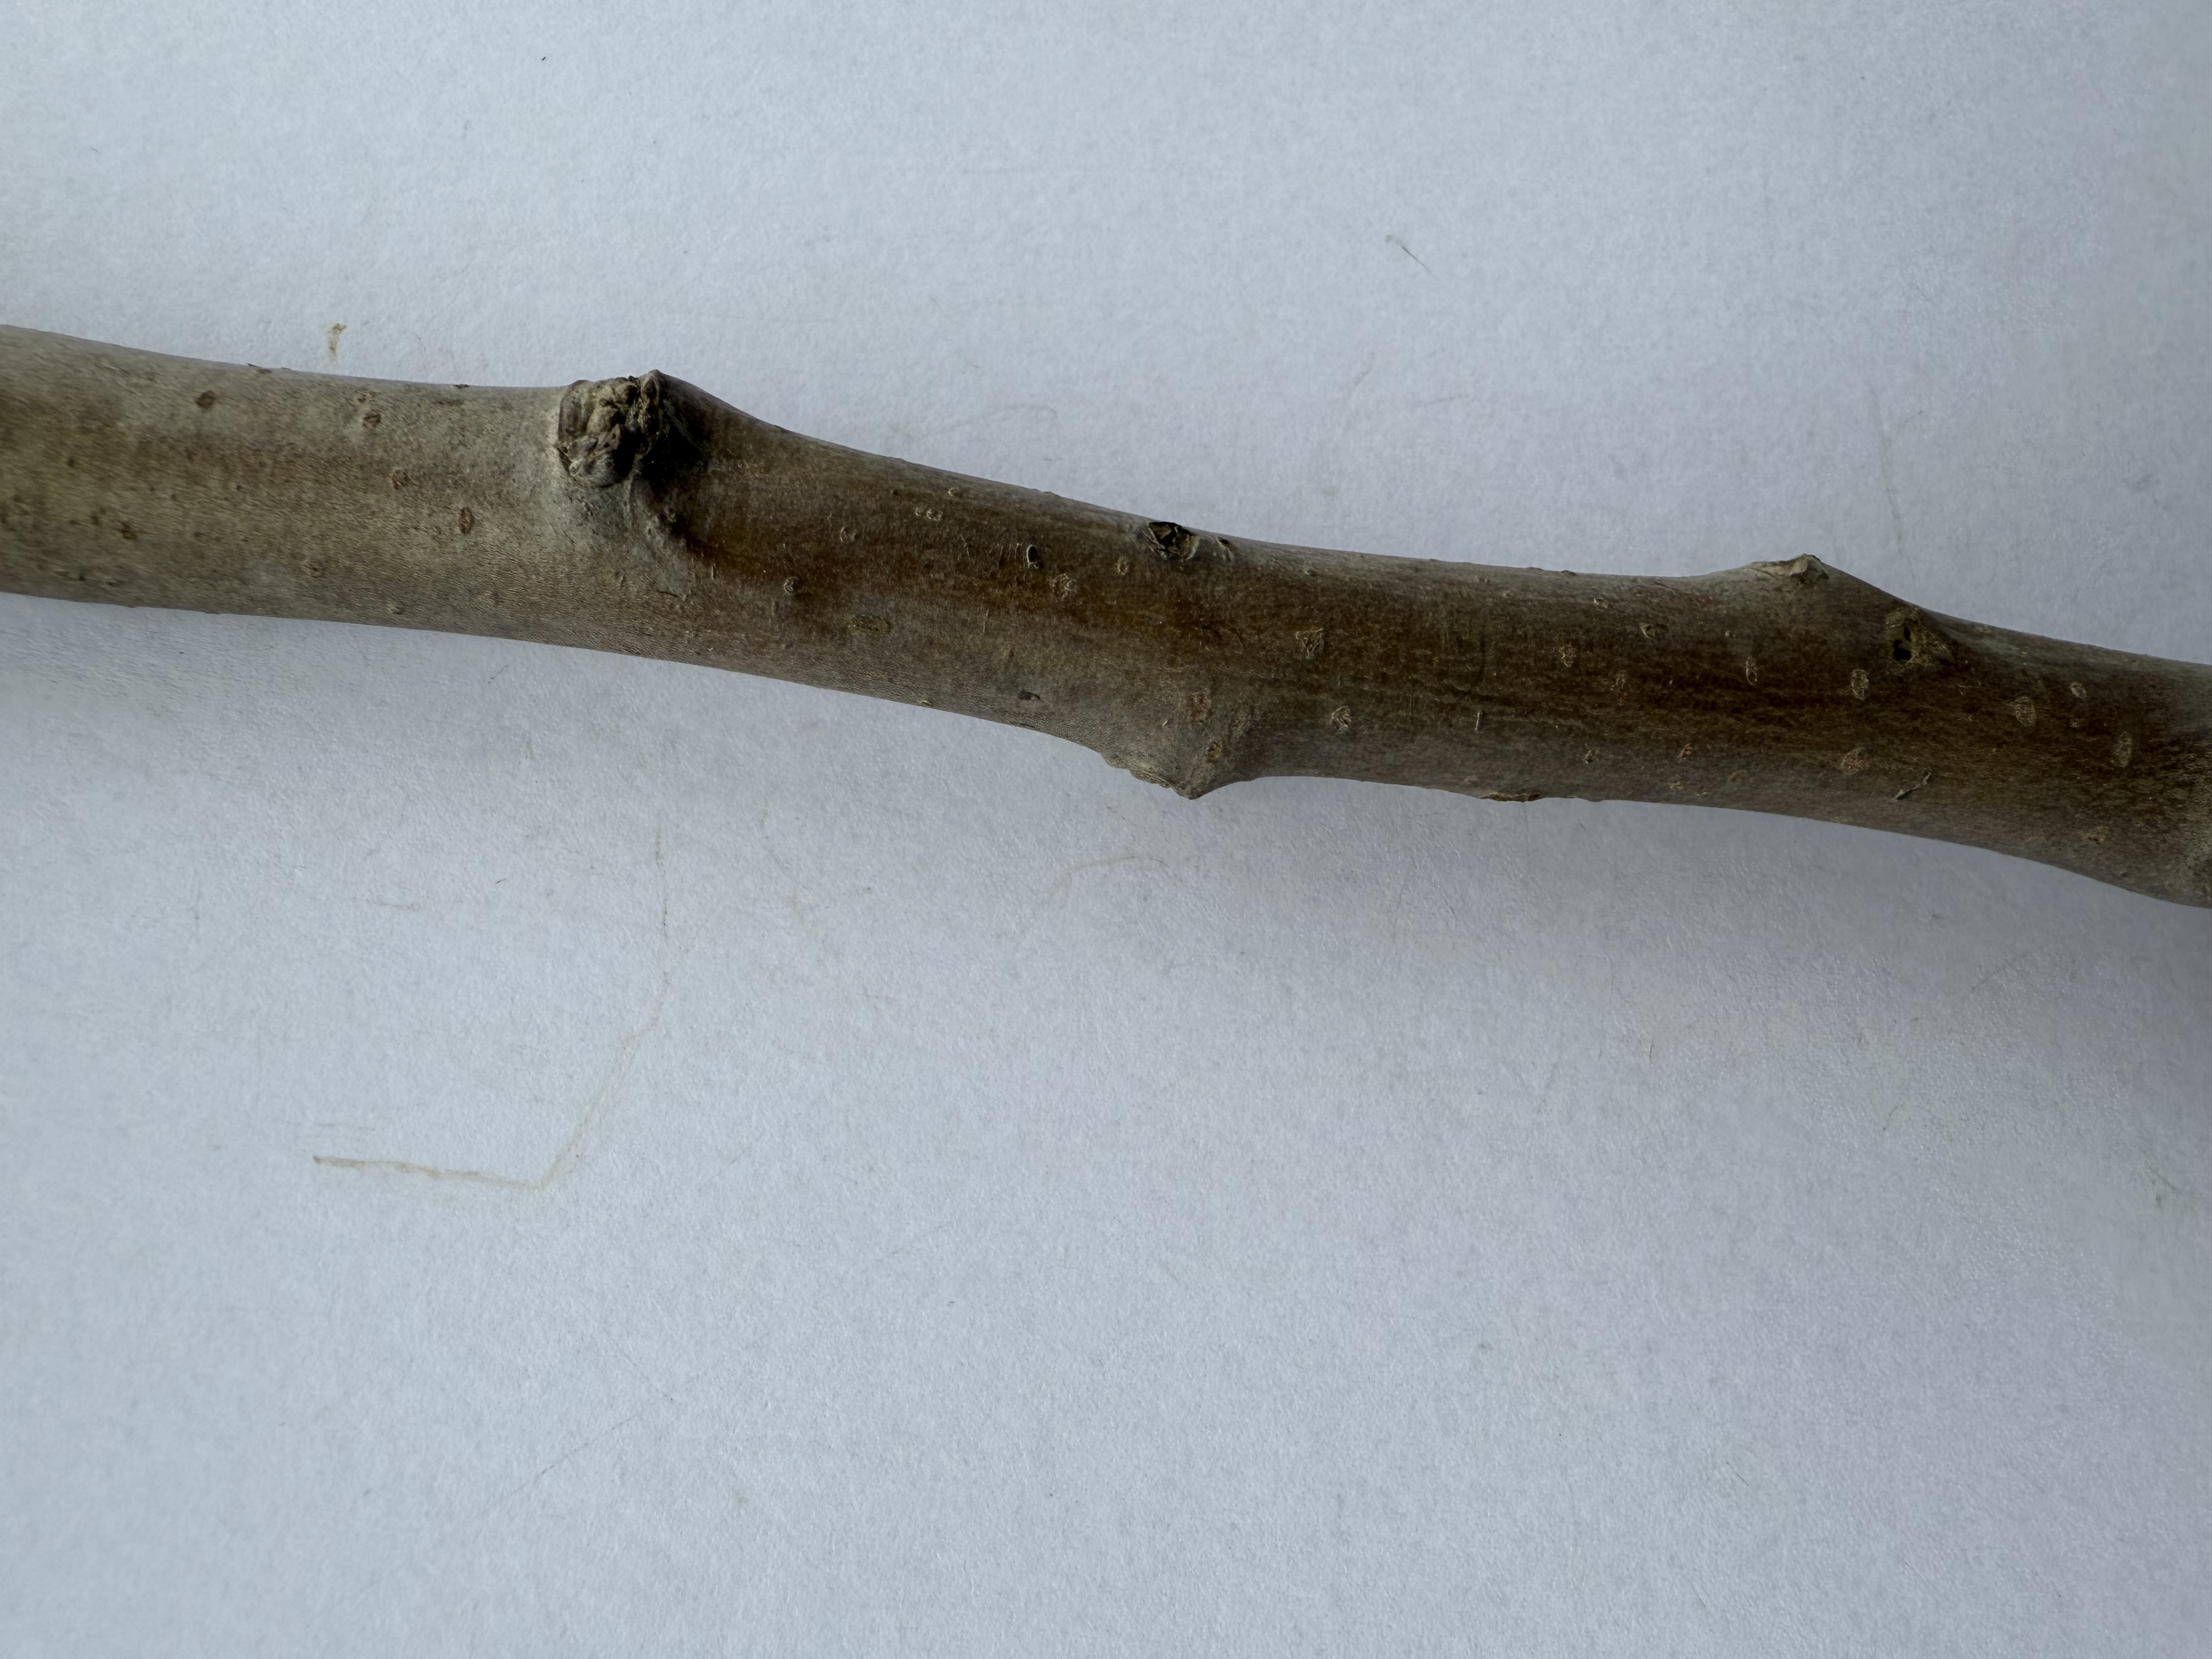
Variety: Egrisap Pear